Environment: real
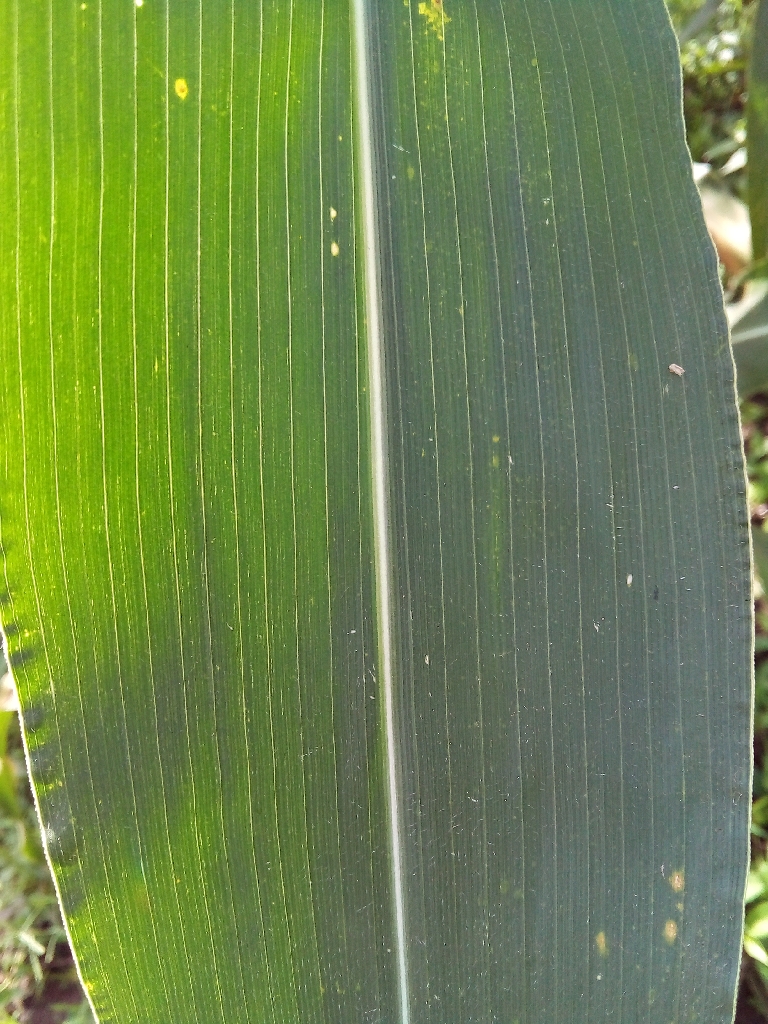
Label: healthy